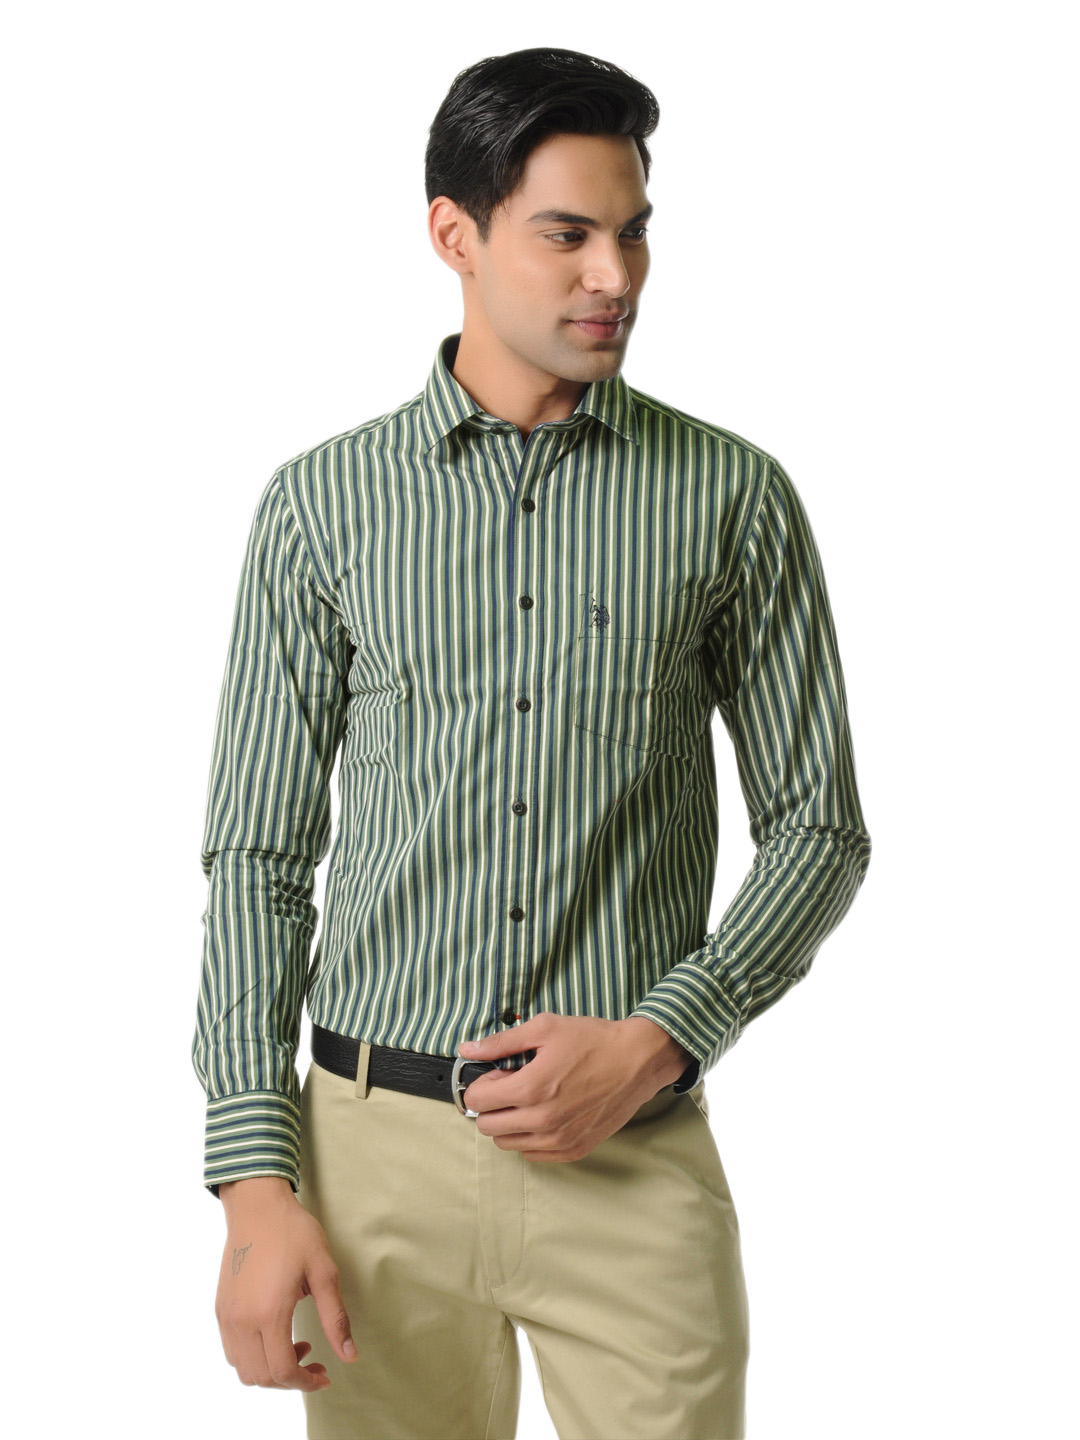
U.S. Polo Assn. Men Striped Green Shirt
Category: Apparel / Topwear / Shirts
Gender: Men
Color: Green
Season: Fall 2012
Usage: Casual